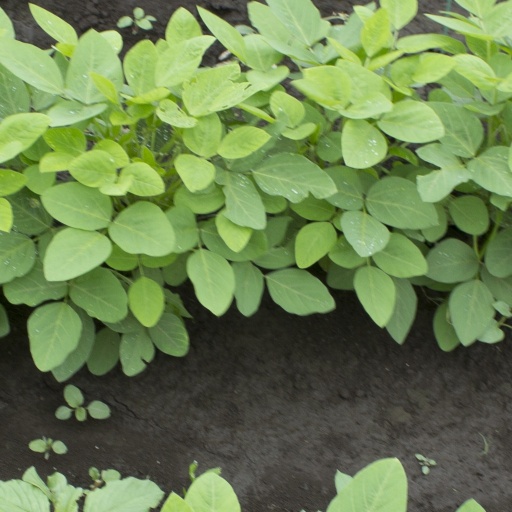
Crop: soybean